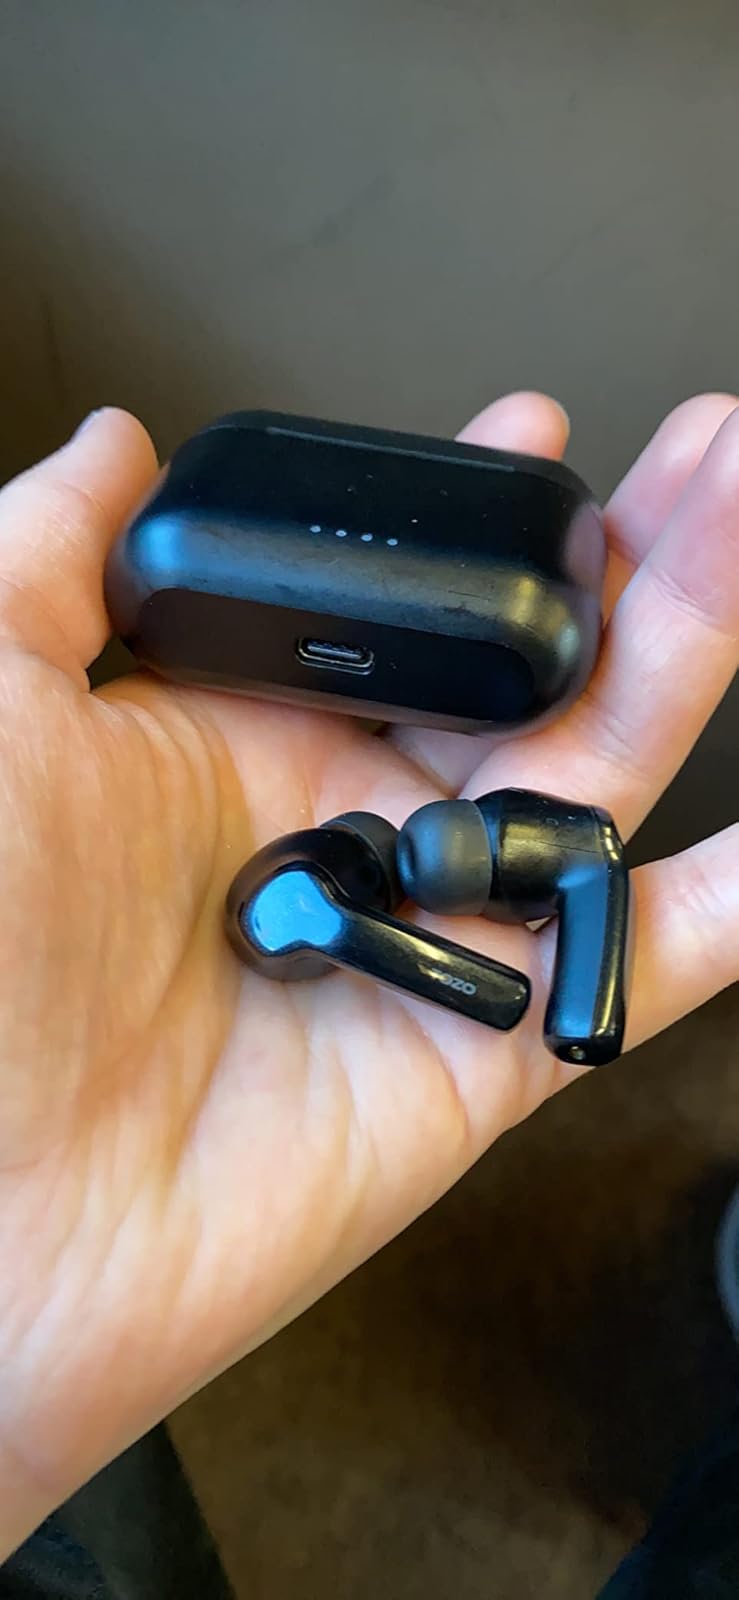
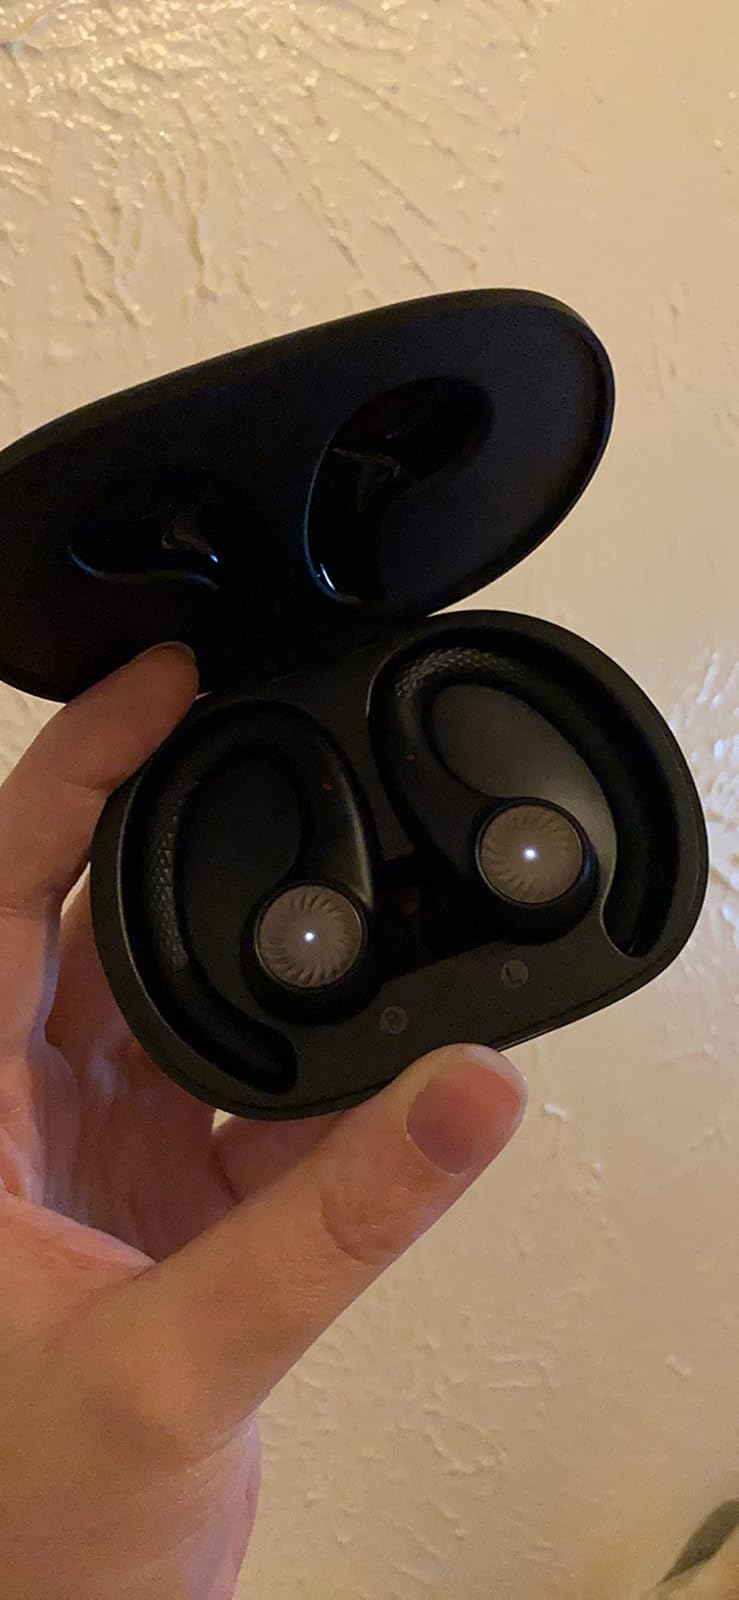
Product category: earbuds
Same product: no